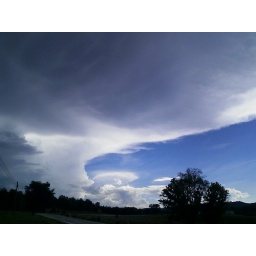
June 28, 2008 Grandma's birthday! This amazing cloud formation showed up in our sky In Tennessee.